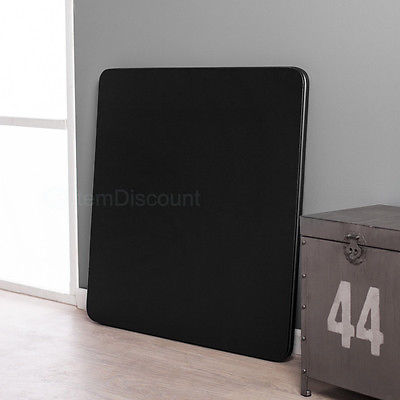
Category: table